Alginite

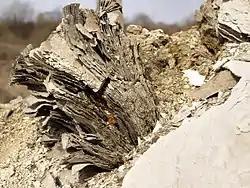
Alginite

Alginite is a component of some types of kerogen alongside amorphous organic matter. Alginite consists of organic-walled marine microfossils, distinct from inorganic (silica)-walled microfossils that comprise diatomaceous earth.